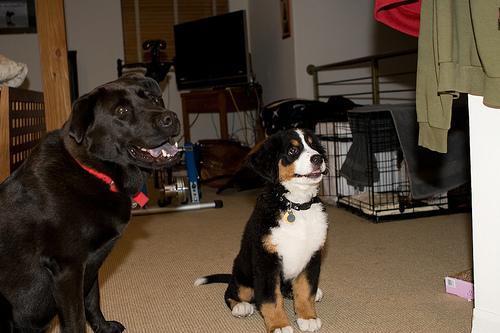
Bernese_mountain_dog